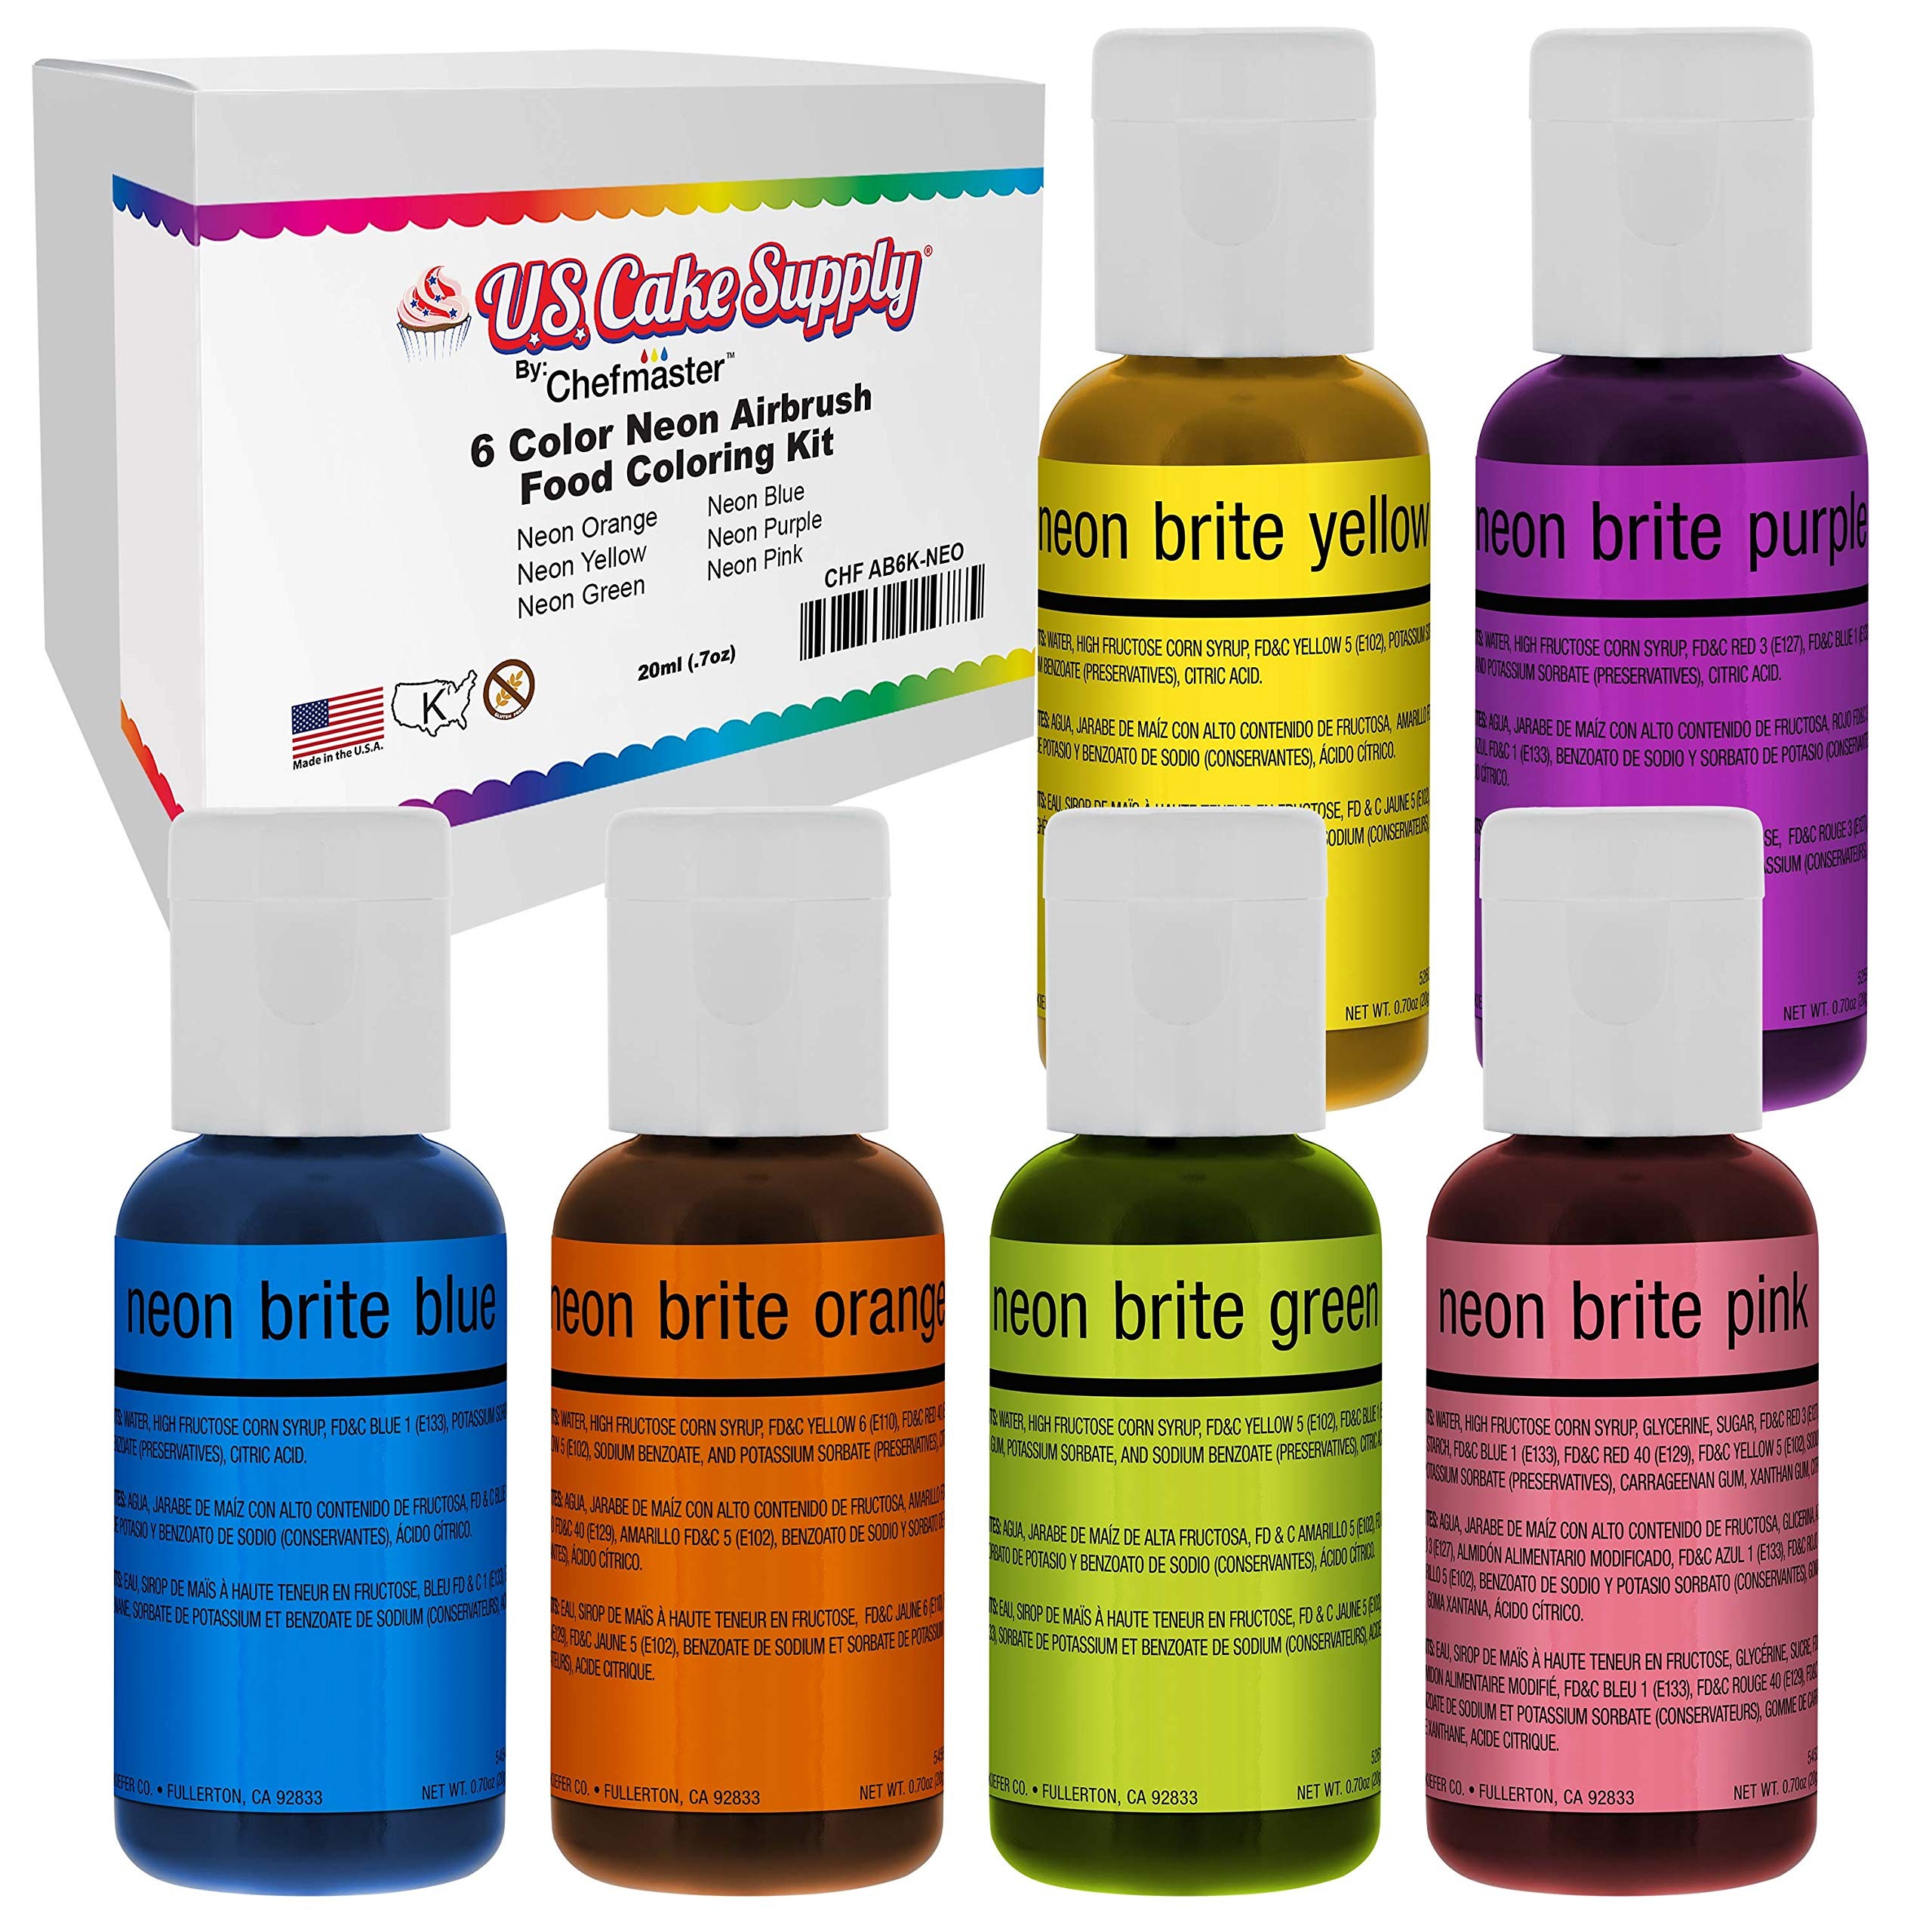
Item Name: U.S. Cake Supply Airbrush Cake Neon Color Set - The 6 Most Popular Neon Colors in 0.64 fl. oz. (19ml) Bottles - Safely Made in the USA product
Bullet Point 1: Made in the USA - Airbrush Colors are highly concentrated edible airbrush food colors with superior strength and are the brightest and truest colors available
Bullet Point 2: Colors come in sealed bottles with easy-to-use flip-top dispenser bottles
Bullet Point 3: Achieve an endless spectrum of magnificent colors with these intermixable airbrush colors
Bullet Point 4: Perfect for use on cakes, gum paste, fondant, pastries, sugar paste, icing, isomalt, and more
Bullet Point 5: All the colors are made in the USA with high quality ingredients, and are Certified Kosher
Product Description: <p><b>6 Color Neon Set Includes:</b>Orange, Blue, Yellow, Purple, Green and Pink</p> <p>Airbrush Colors are the ideal, edible spray-on food coloring for use with any level of cake decorator. Preferred choice by master decorators for over 50 years.</p> <p><b>Airbrush Food Colors Features &amp; Benefits:</b></p> <p> - Airbrush Colors are highly concentrated edible airbrush food colors with superior strength and are the brightest and truest colors available<br> - Colors come in sealed bottles with easy-to-use flip-top or twist-top dispenser bottles<br> - Achieve an endless spectrum of magnificent colors with these intermixable airbrush colors<br> - Perfect for use on cakes, gum paste, fondant, pastries, sugar paste, icing, isomalt, and more<br> - Made in the USA with high quality ingredients, and are Certified Kosher</p>
Value: 4.2
Unit: Fl Oz

Price: 16.99